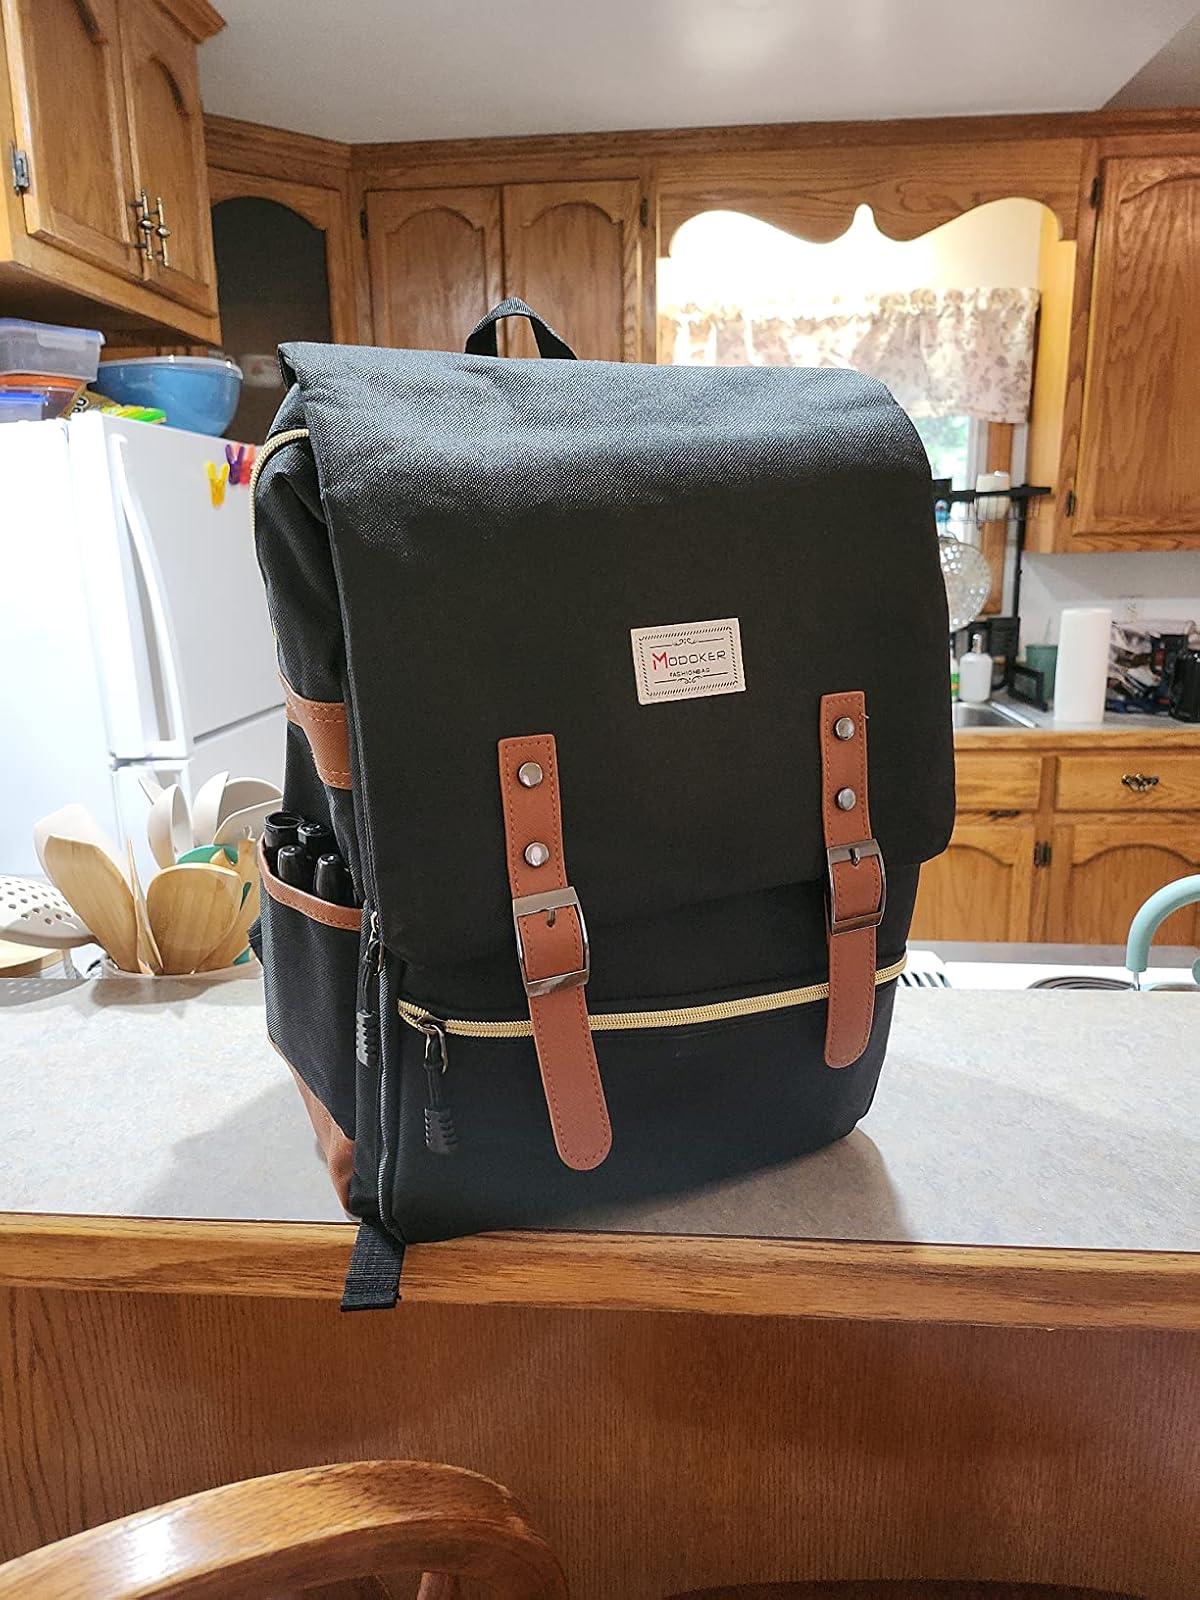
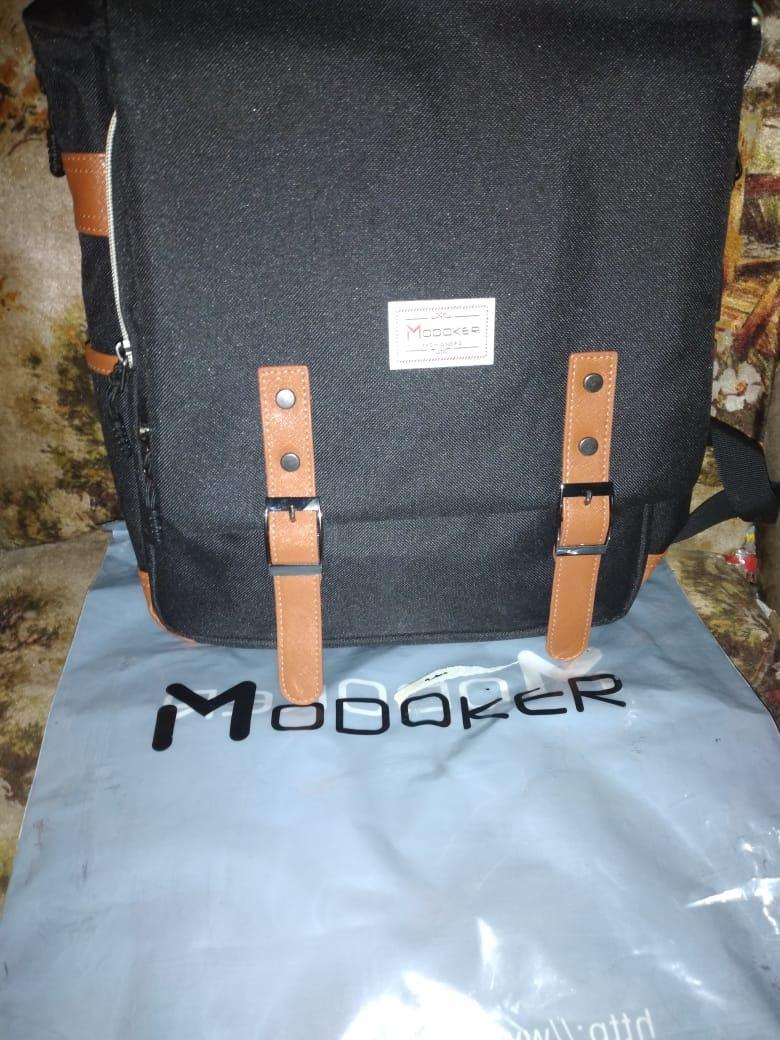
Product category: bag
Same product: yes